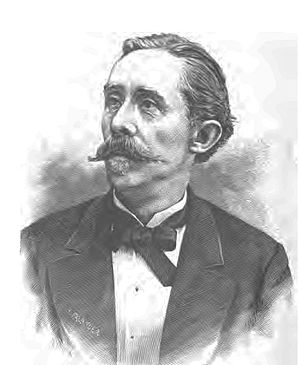
Conrad Nordqvist
Johan Conrad Nordqvist var en svensk musiker.